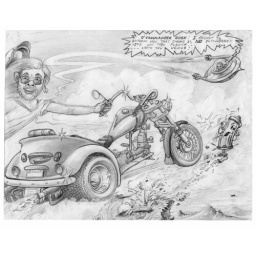
Found artwork - in a file cabinet at my office that I empied in 1999.